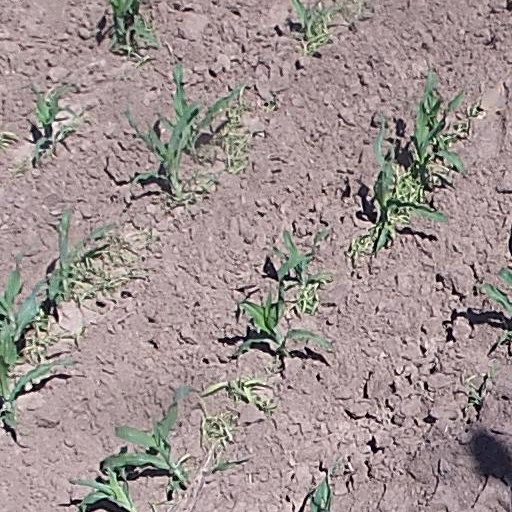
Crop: maize; corn